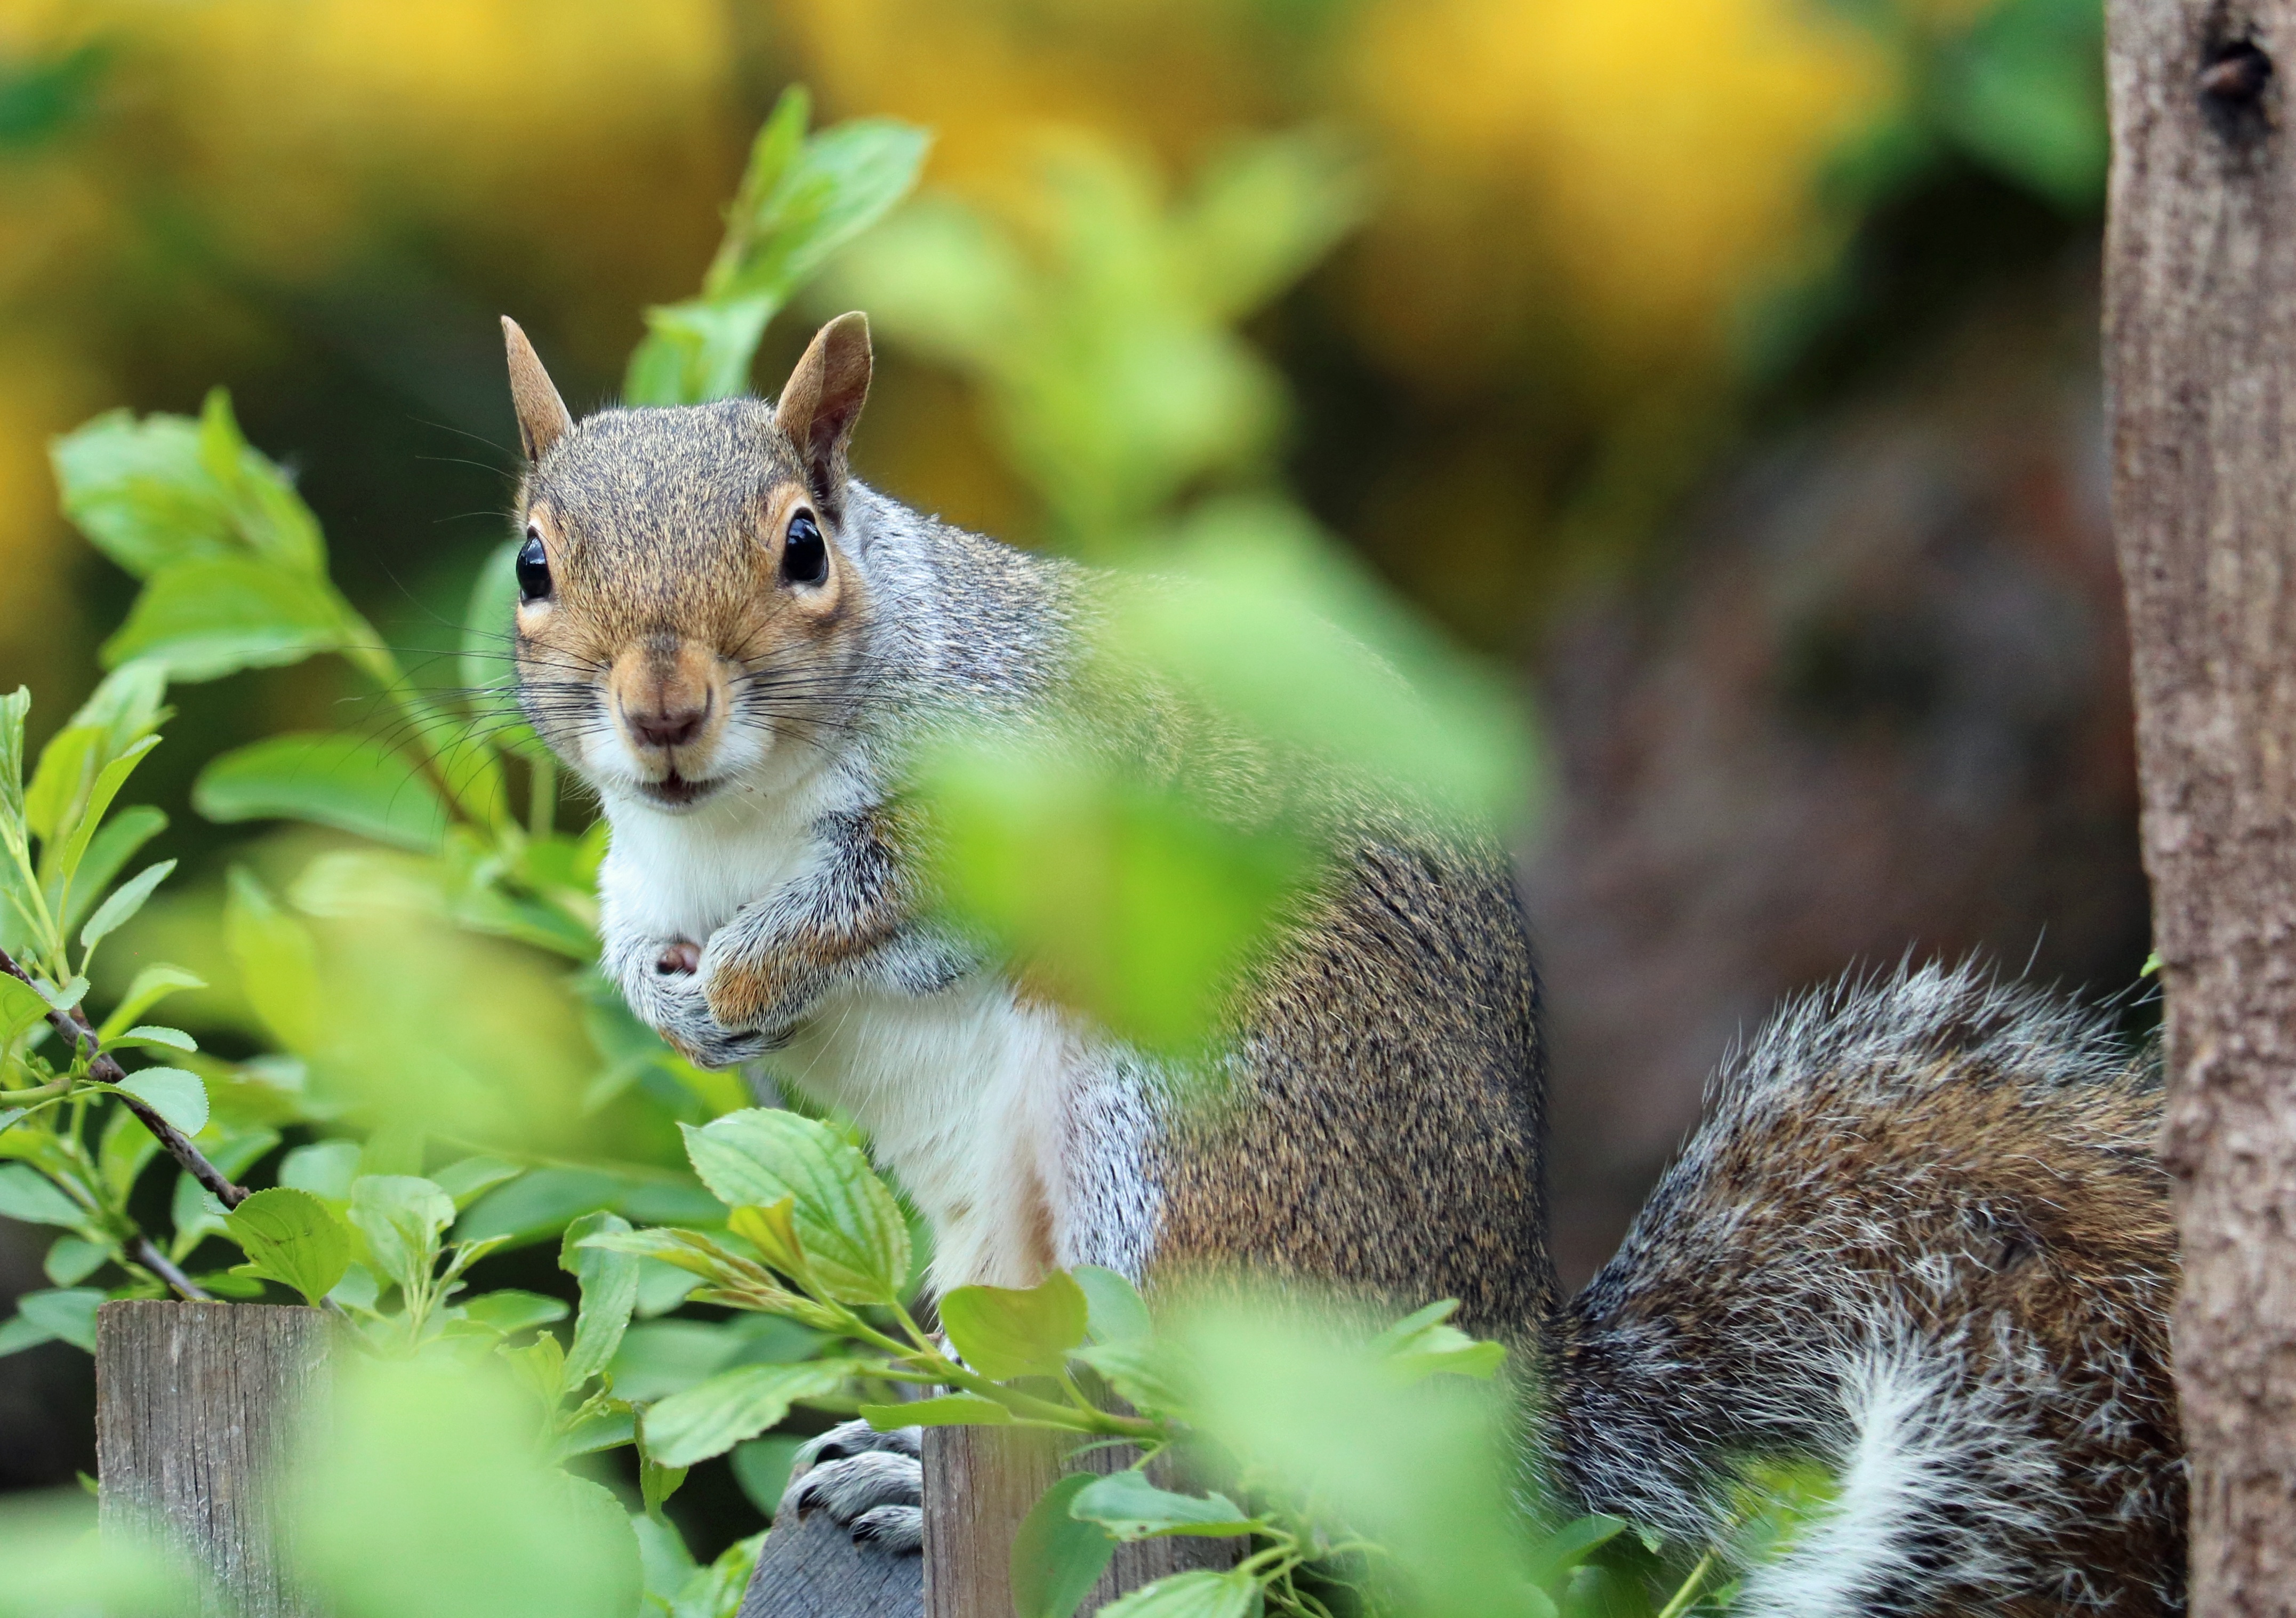
nature, branch, flower, cute, wildlife, fur, brown, mammal, squirrel, rodent, fauna, eyes, grey, vertebrate, chipmunk, common, fox squirrel